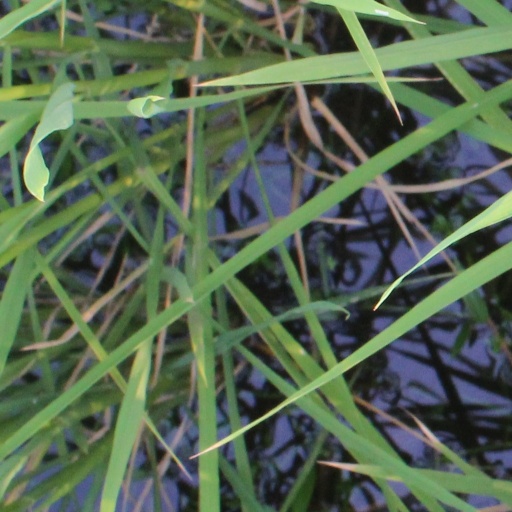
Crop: rice